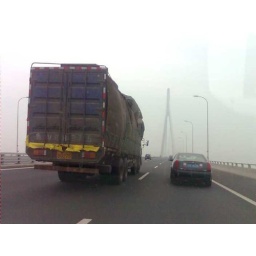
sutong bridge over the yangtze river ..cadillac and truck in front of me